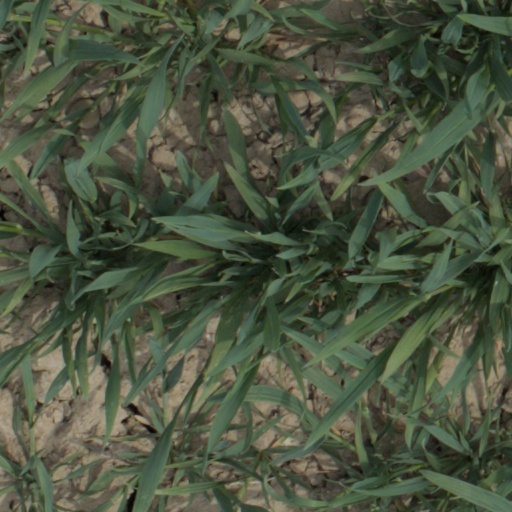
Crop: wheat